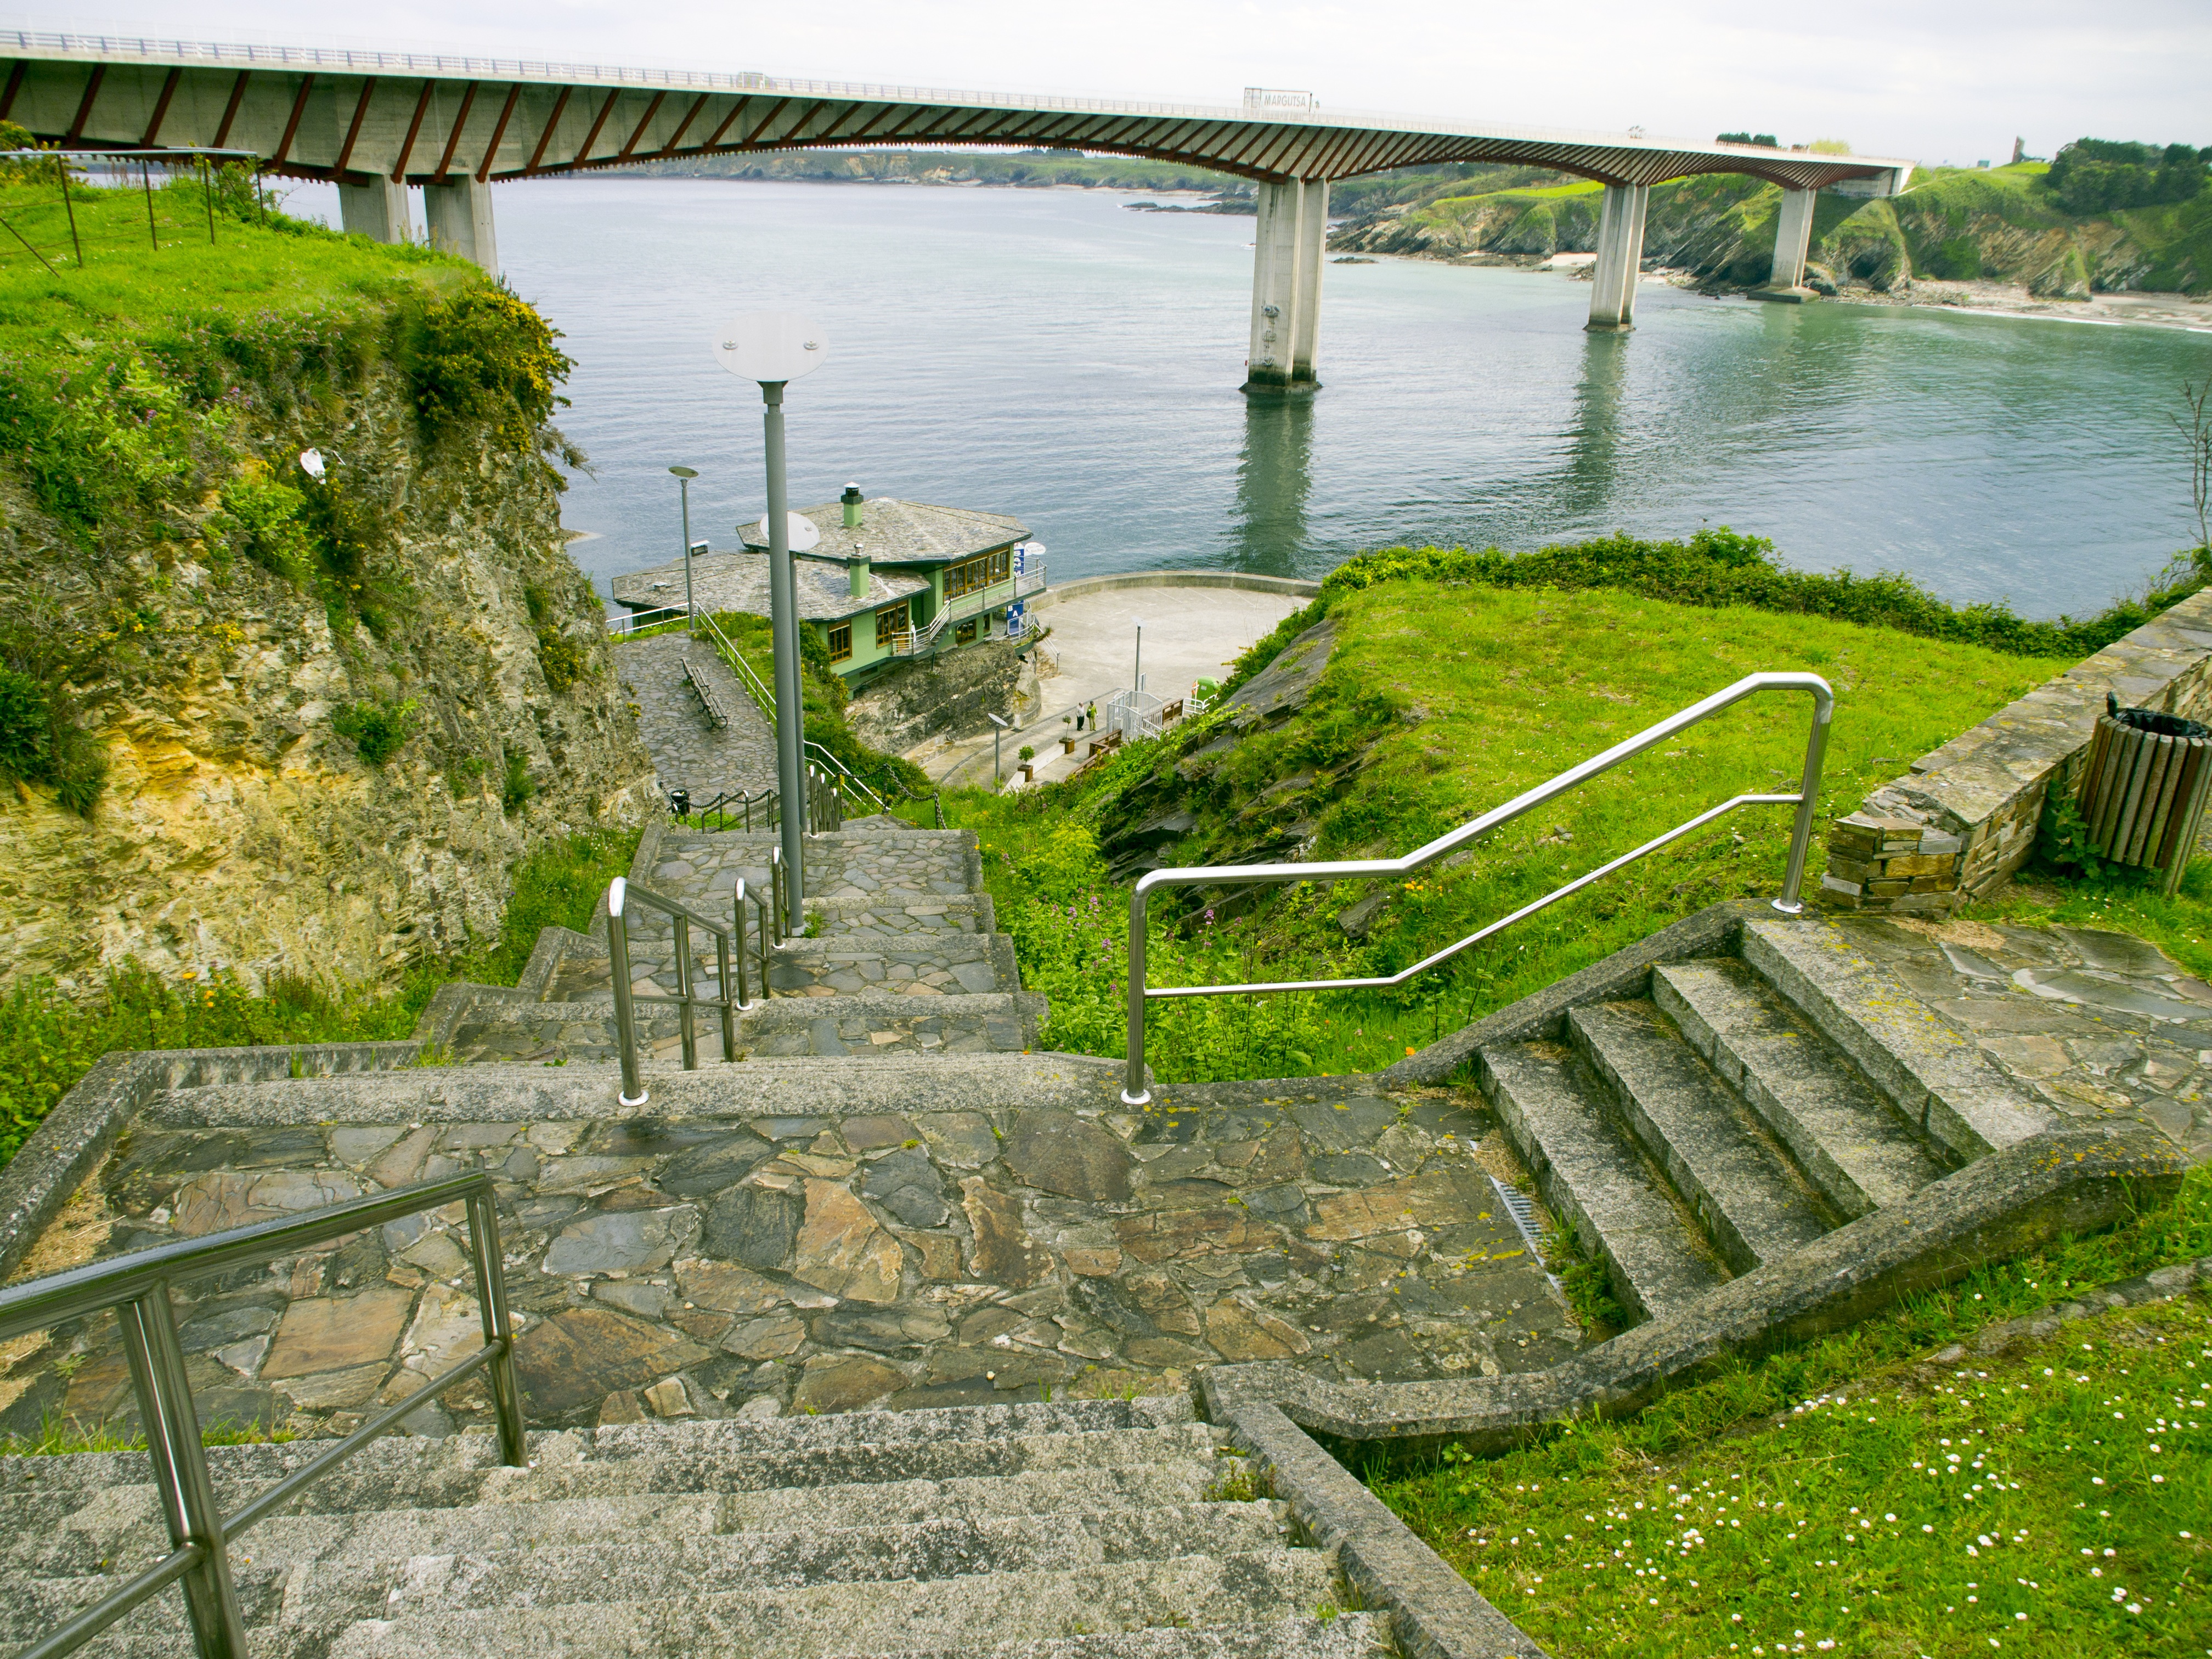
bridge, river, canal, walkway, pond, reservoir, waterway, stairs, estate, ribadeo sea lugo